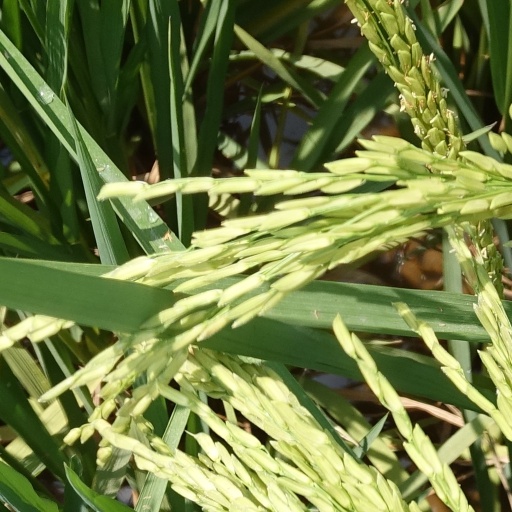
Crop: rice